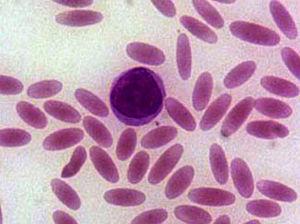
L'elliptocytose est une affection hématologique rare caractérisée par des anomalies du cytosquelette des hématies qui prennent une forme d'ellipse.